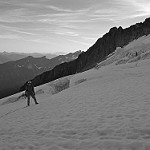
Label: B & W